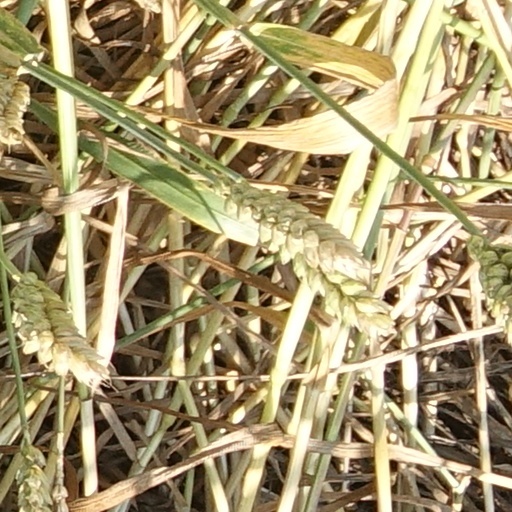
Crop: wheat